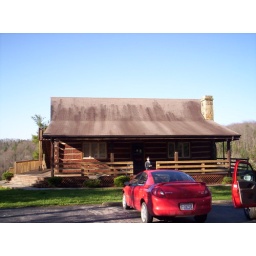
The log cabin in red river gorge